Ramón Lobo

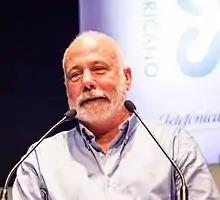
Lobo in 2014

Ramón Lobo Leyder (23 January 1955 – 2 August 2023) was a Spanish-Venezuelan journalist and writer who worked for Spanish newspaper "El País".